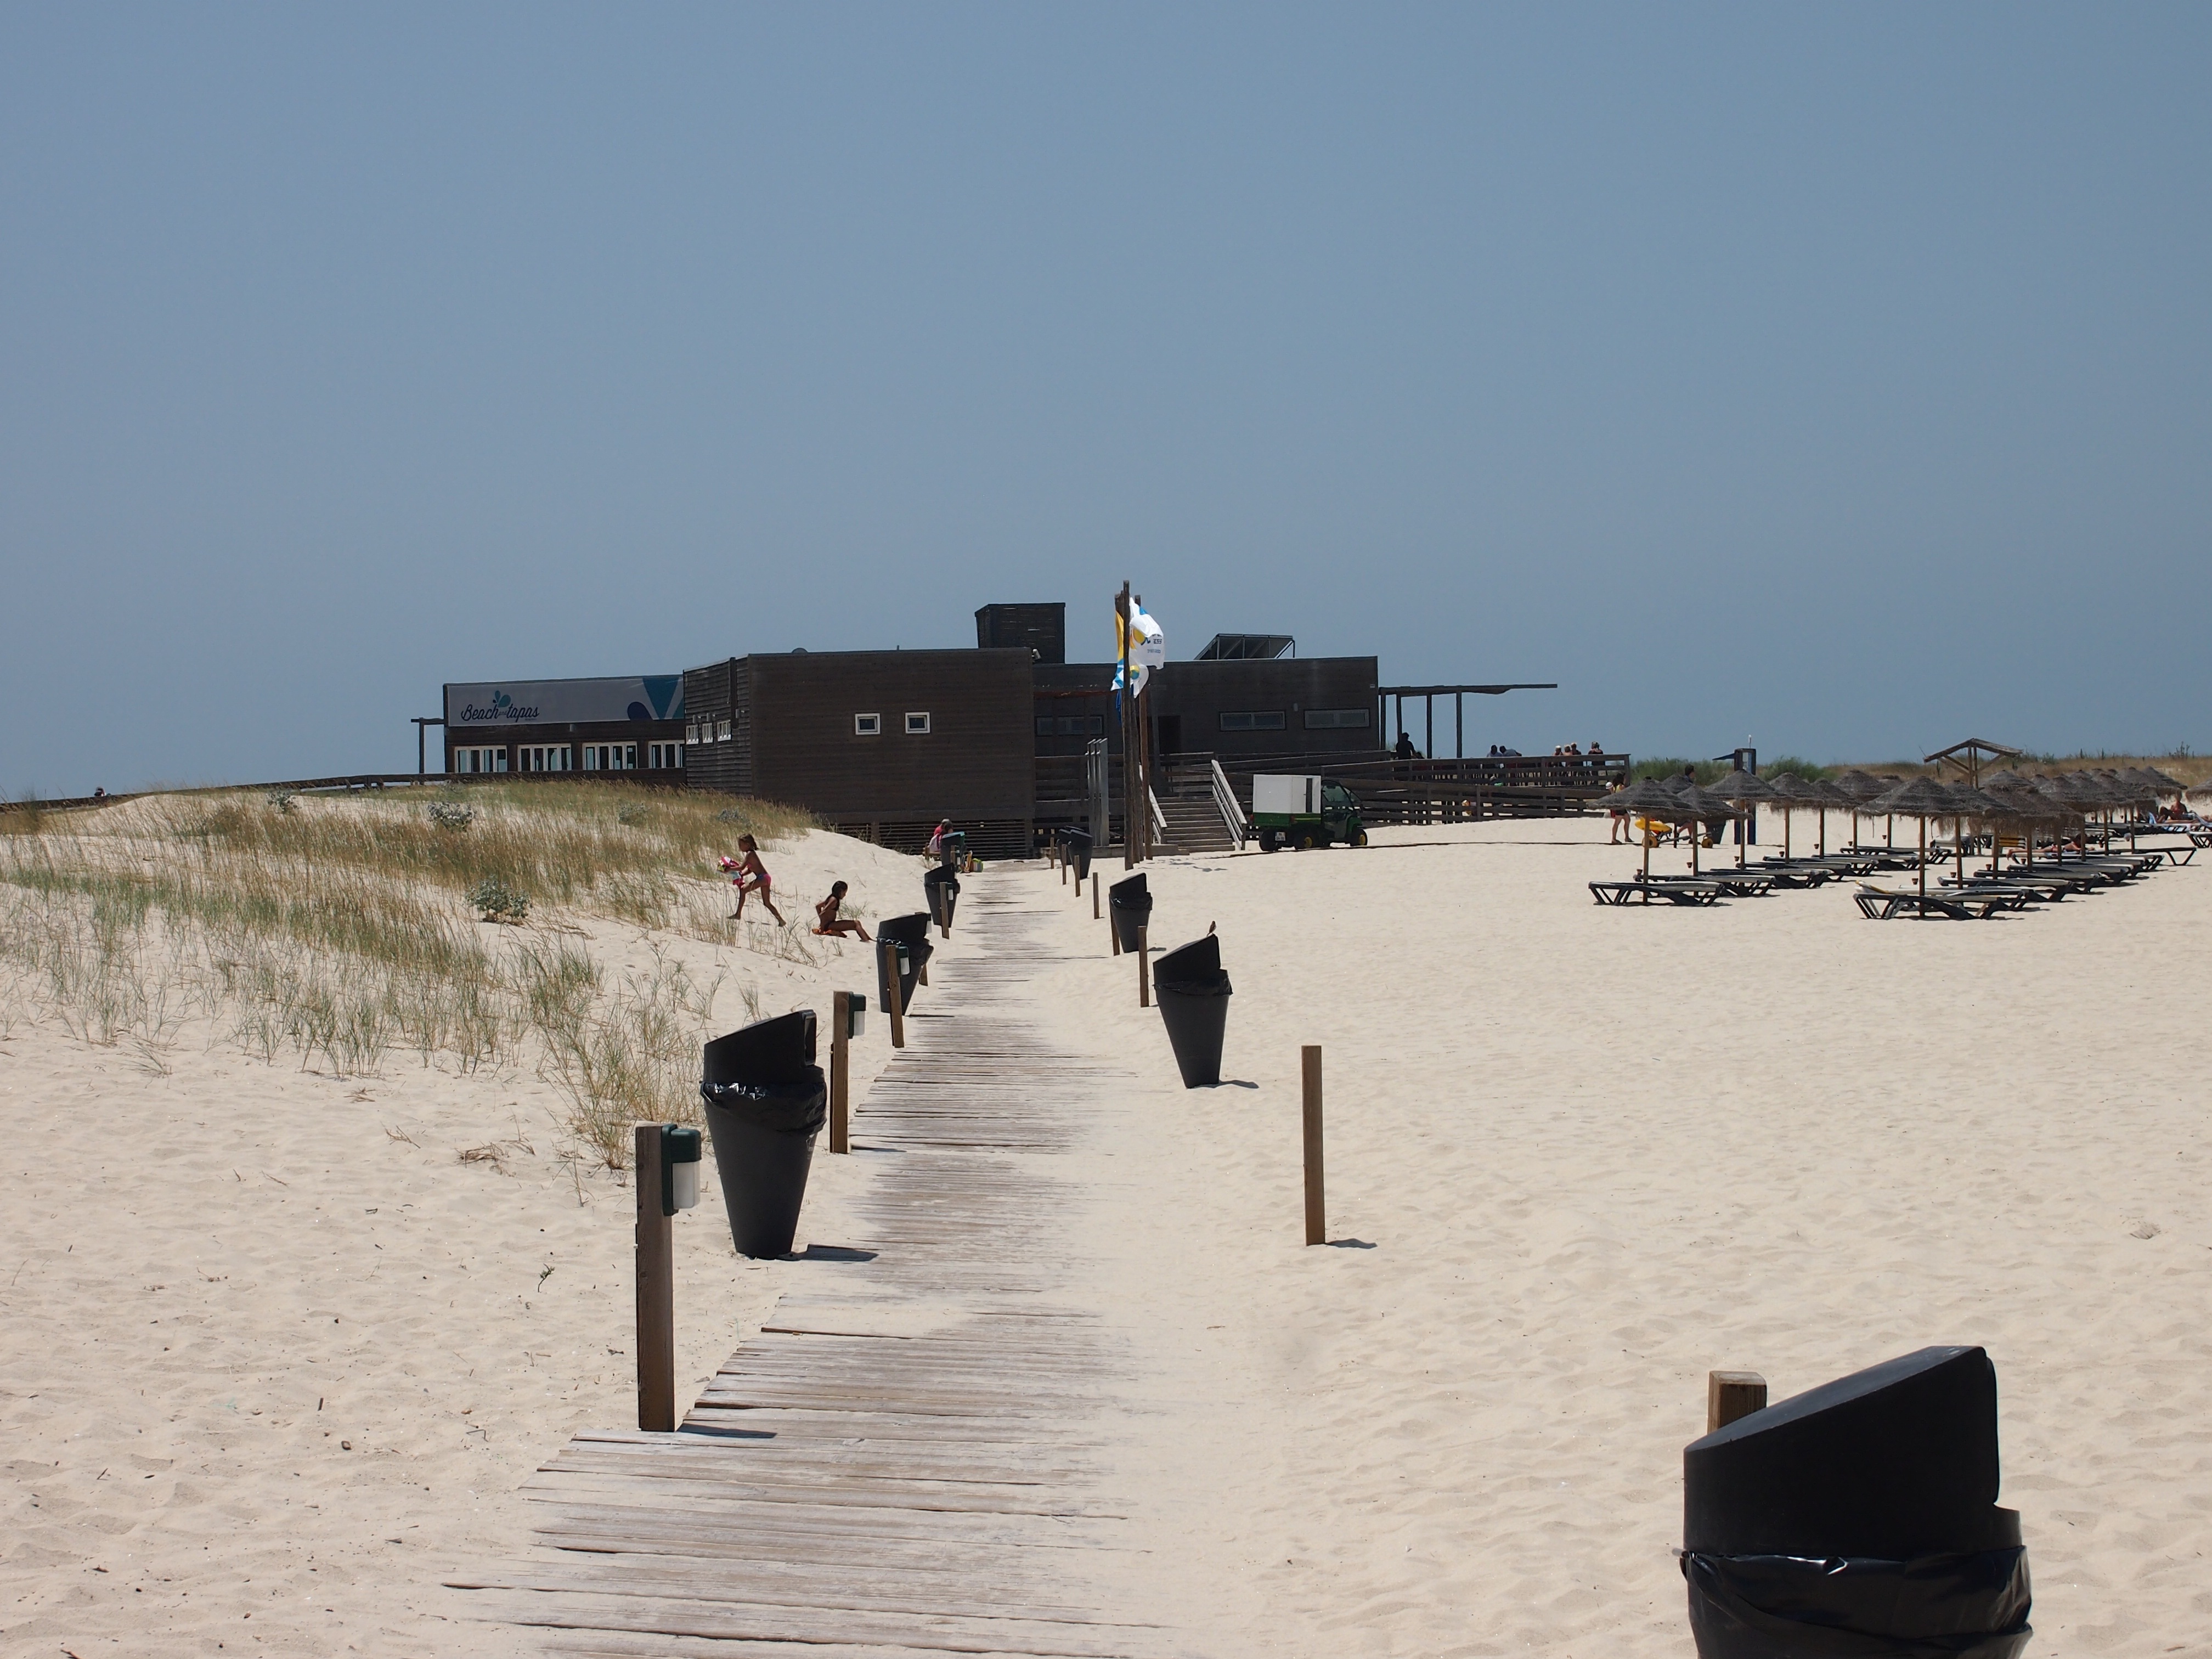
beach, landscape, sea, coast, sand, ocean, horizon, boardwalk, shore, walkway, vehicle, tourism, material, body of water, blue sky, footprints, mar, sol, cape, sand beach, natural environment, atmosphere of earth, troia